Archibald Henning

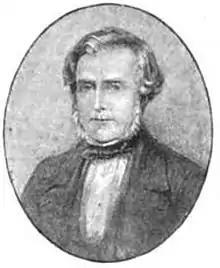
Portrait of Archibald Henning

Archibald Henning (1805–1864) (date of death also given as July 4, 1861) was a British illustrator best known for the illustrations that he drew for "Punch".